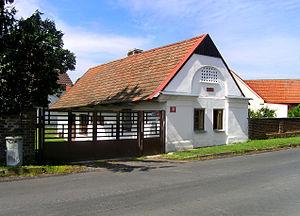
Němčice est une commune du district de Kolín, dans la région de Bohême-Centrale, en République tchèque. Sa population s'élevait à 379 habitants en 2020.